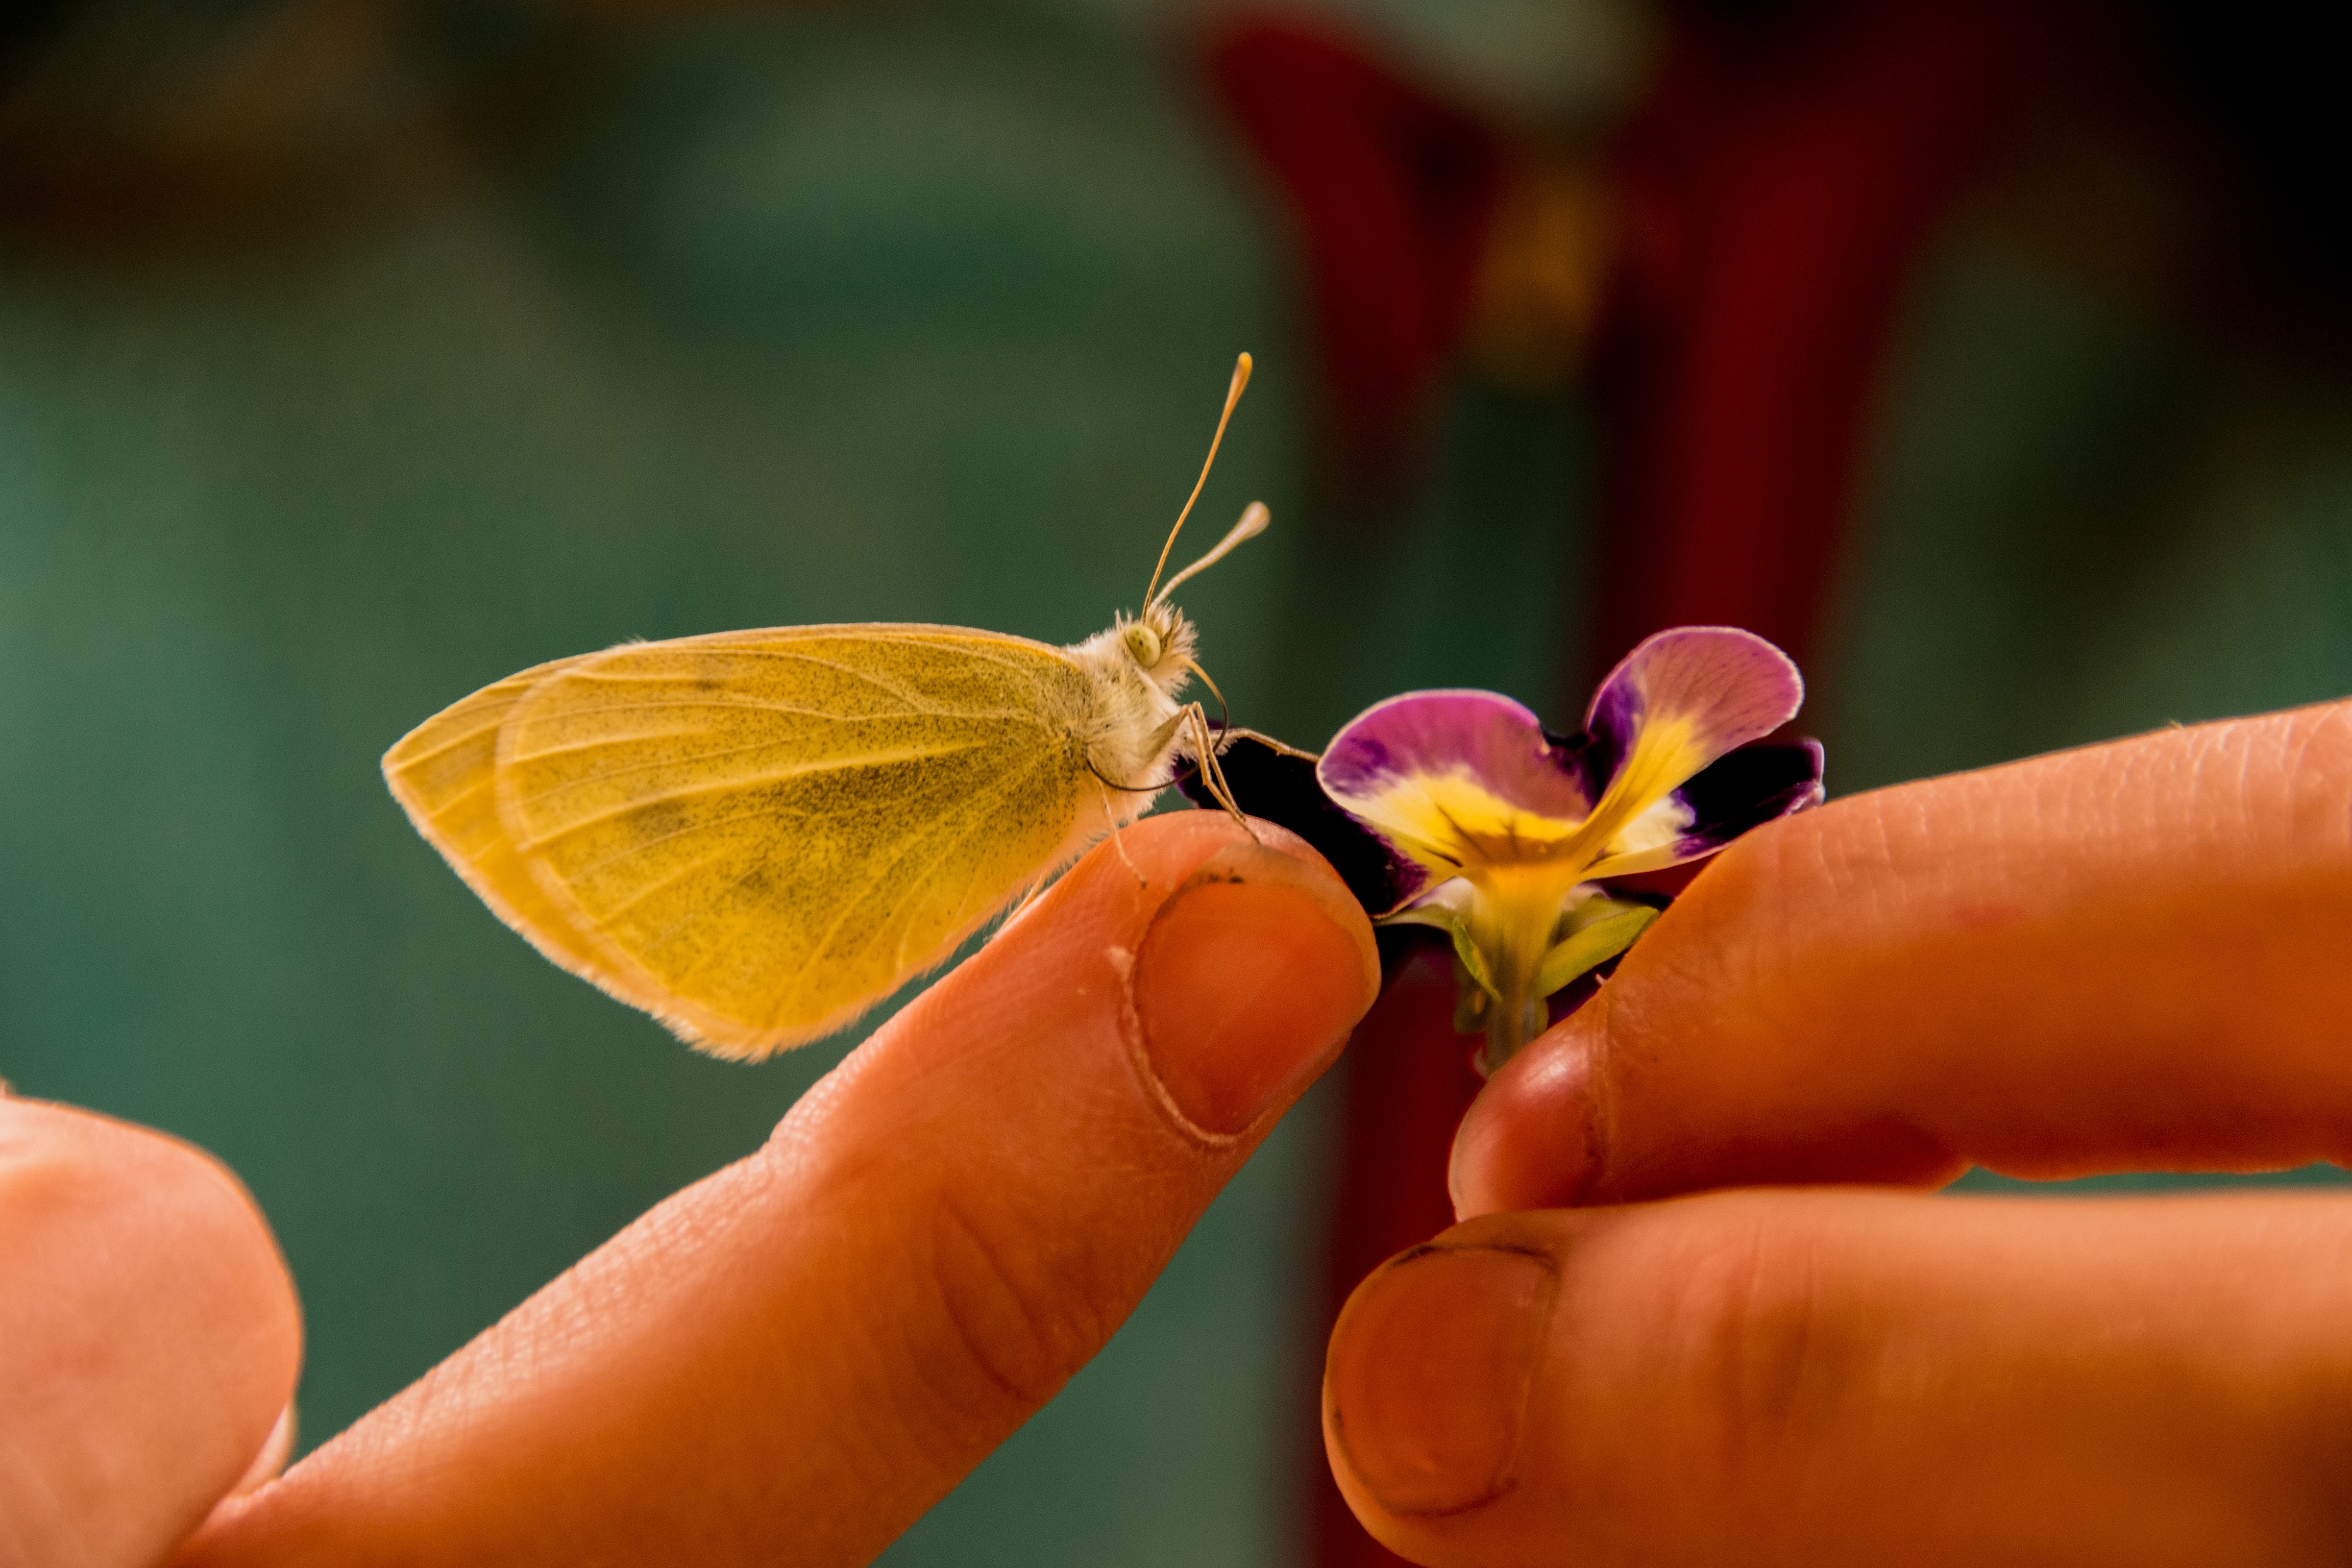
nature, wing, plant, photography, leaf, flower, petal, animal, spring, green, color, insect, macro, moth, butterfly, yellow, garden, close, flora, fauna, invertebrate, close up, beautiful, nectar, feelings, macro photography, arthropod, gonepteryx rhamni, pollinator, moths and butterflies